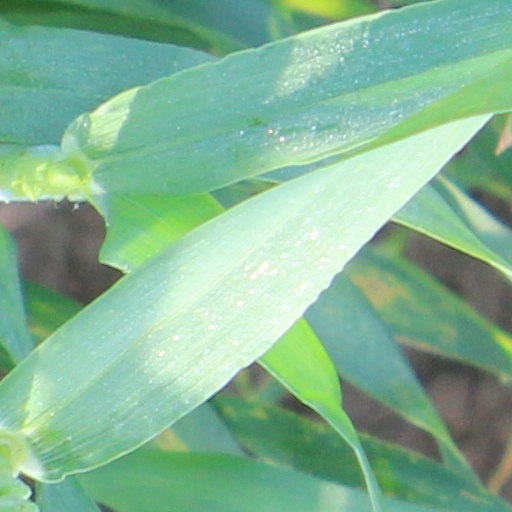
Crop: wheat